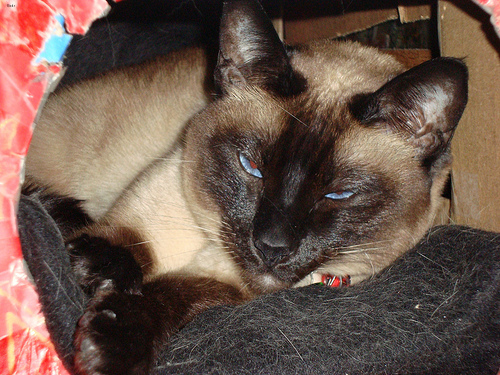
Animal: cat
Breed: Siamese